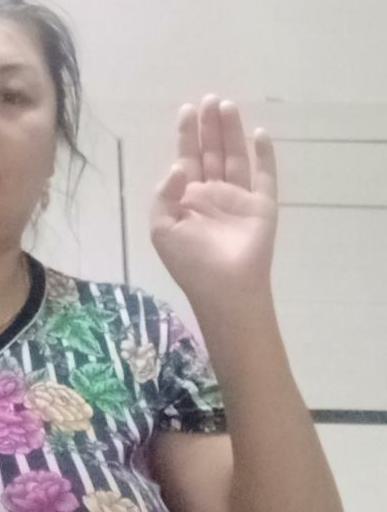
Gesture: stop